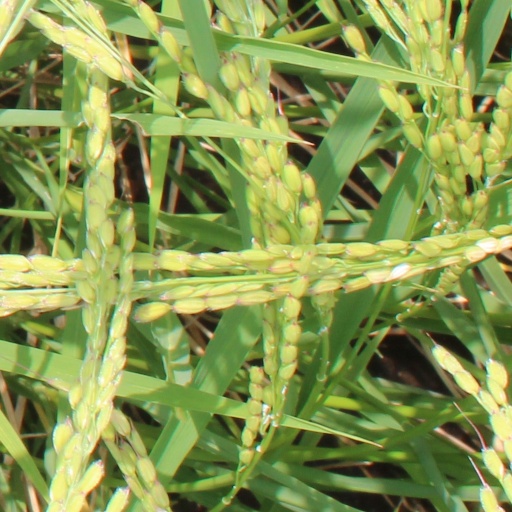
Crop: rice